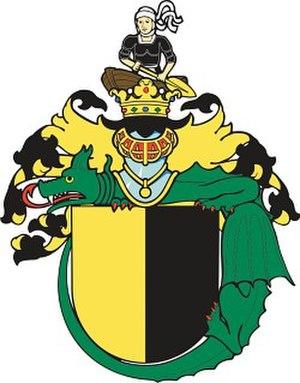
Česká Kamenice est une ville du district de Děčín, dans la région d'Ústí nad Labem, en République tchèque. Sa population s'élevait à 5 293 habitants en 2018.